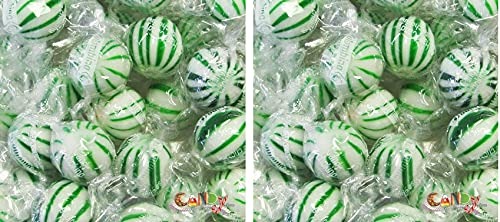
Item Name: Colombina USA Jumbo Spearmint Balls 120 Pieces (Pack of 2)
Product Description: These Colombina 120-Count Jumbo Spearmint Balls pack a refreshing spearmint punch! The 1-inch jumbo beach ball-shaped peppermint candy is great for candy dish mints, buffets and parties. Throw an end of summer bash and use these Jumbo Spearmint Balls as a fun and decorative treat. With 120 peppermint hard candies in this bag, there will be plenty to enjoy at the party, and enough to create a fun party favor your guests will love taking home!
Value: 120.0
Unit: Count

Price: 17.52